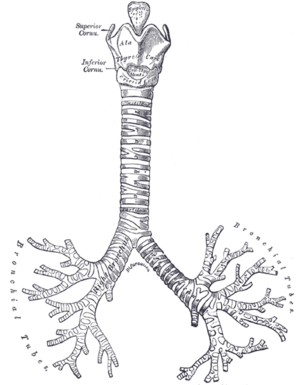
Bronkie
Luftrør og bronkietræ
Bronkie betegner i anatomien de forgreninger, som tilsammen danner bronkietræet i lungerne. Startende med hovedbronkierne, der afslutter luftrøret og begynder henholdsvis venstre og højre lunge.